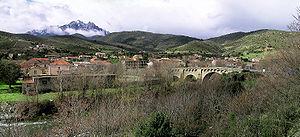
Morosaglia - Ponte-Leccia
Morosaglia est une commune française située dans la circonscription départementale de la Haute-Corse et le territoire de la collectivité de Corse. Elle appartient à l'ancienne piève de Rostino, en Castagniccia.